Xanana Gusmão

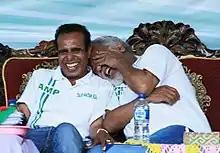
The 2018 election winners: Taur Matan Ruak and Xanana Gusmão

On 21 June 2006, Gusmão called for Prime Minister Mari Alkatiri to resign or else he would, as allegations that Alkatiri had ordered a hit squad to threaten and kill his political opponents led to a large backlash. Senior members of the Fretilin party met on 25 June to discuss Alkatiri's future as the Prime Minister, amidst a protest involving thousands of people calling for Alkatiri to resign instead of Gusmão. Despite receiving a vote of confidence from his party, Alkatiri resigned on 26 June 2006 to end the uncertainty. In announcing this he said, "I declare I am ready to resign my position as prime minister of the government...so as to avoid the resignation of His Excellency the President of the Republic [Xanana Gusmão]." The 'hit squad' accusations against Alkatiri were subsequently rejected by a UN Commission, which also criticised Gusmão for making inflammatory statements during the crisis.